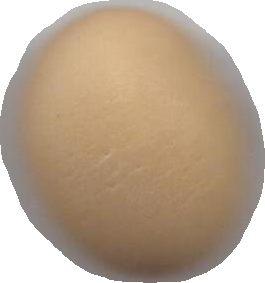
Variety: Grobogan